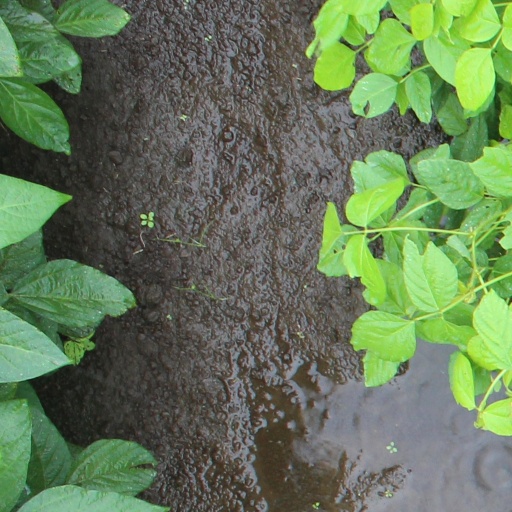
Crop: soybean